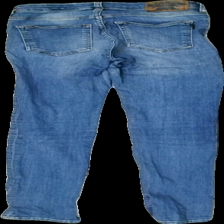
View: back
Type: Jeans
Category: Ladies
Brand: Crocker
Colors: Blue
Material: 100% cotton
Cut: Regular
Season: All
Trend: Denim
Damage location: bottom left
Price range: 50-100
Recommended usage: Reuse
Description: blå jeans, börjat släppa lite i stretchen